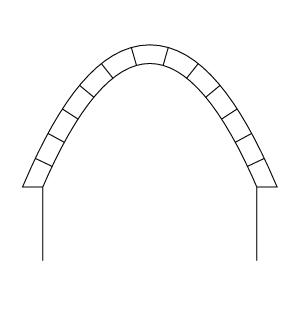
L’arc est l'élément d'ossature de directrice courbe ou polygonale, qui enjambe l'espace ouvert entre deux piliers ou murs en transmettant toute la charge qu'il supporte aux appuis, moyennant une force oblique dénommée « poussée ».
Ce lexique reprend le vocabulaire architectural, typologique et constructif, souvent commun, aux Arcs et voûtes